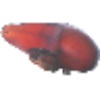
Label: Banana Red 1